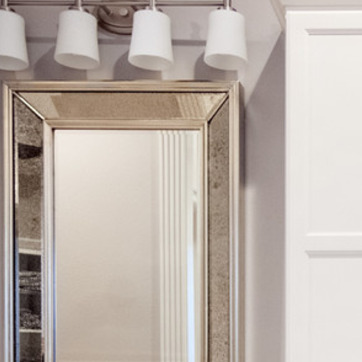
Material: mirror